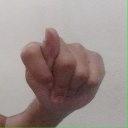
अक्षर: ट